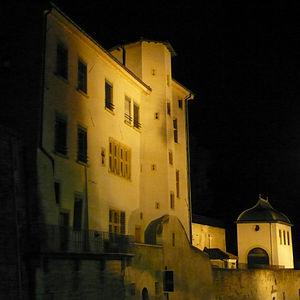
Maison de Lorette où vécut Pauline Jaricot, propriétè des Œuvres Pontificales Missionnaires. Inscrite à l’inventaire supplémentaire des monuments historiques en 2003, elle a été restaurée entre 2002 et 2005. Adresse: 42 et 42 bis, montée Saint-Barthélemy - F-69005 Lyon. Italiano: Maison de Lorette ove visse Pauline Jaricot, proprietà delle Pontificie Opere Missionarie. Iscirtta all'inventario supplementare dei monumenti storici nel 2003, è stata restaurata fra il 2002 ed il 2005. Indirizzo: 42 et 42 bis, montée Saint-Barthélemy - F-69005 Lione.
La montée Saint-Barthélemy est une rue du quartier du Vieux Lyon, dans le 5ᵉ arrondissement de Lyon, en France. Elle est avec la montée du Chemin-Neuf une des deux voies principales de communication entre le Vieux-Lyon et la colline de Fourvière. Comme son nom l'indique, c'est une rue en forte pente : avec une altitude de départ à 175 m et une arrivée à 270 m, elle compte un dénivelé de 95 mètres, ce qui correspond à une pente de 12,6 %.
La maison de Lorette, dite aussi maison de Pauline Jaricot, est une maison achetée en 1832 par Pauline Jaricot dans le 5ᵉ arrondissement de Lyon qu'elle a nommée Lorette puis y a installé ses œuvres catholiques de la Propagation de la foi et du Rosaire vivant. La propriété appartient aux Œuvres pontificales missionnaires.